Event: Nepal Earthquake
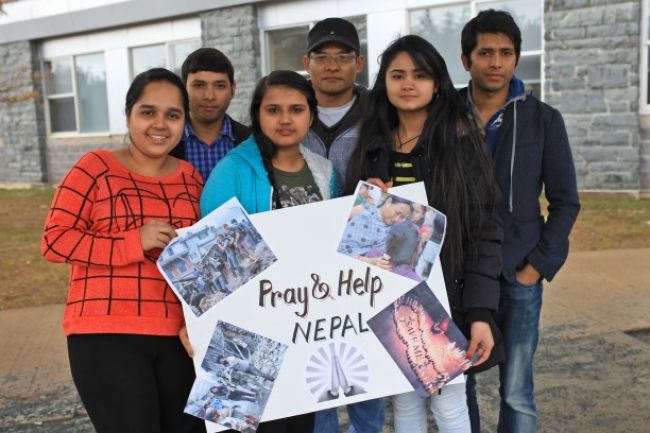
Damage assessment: no_damage